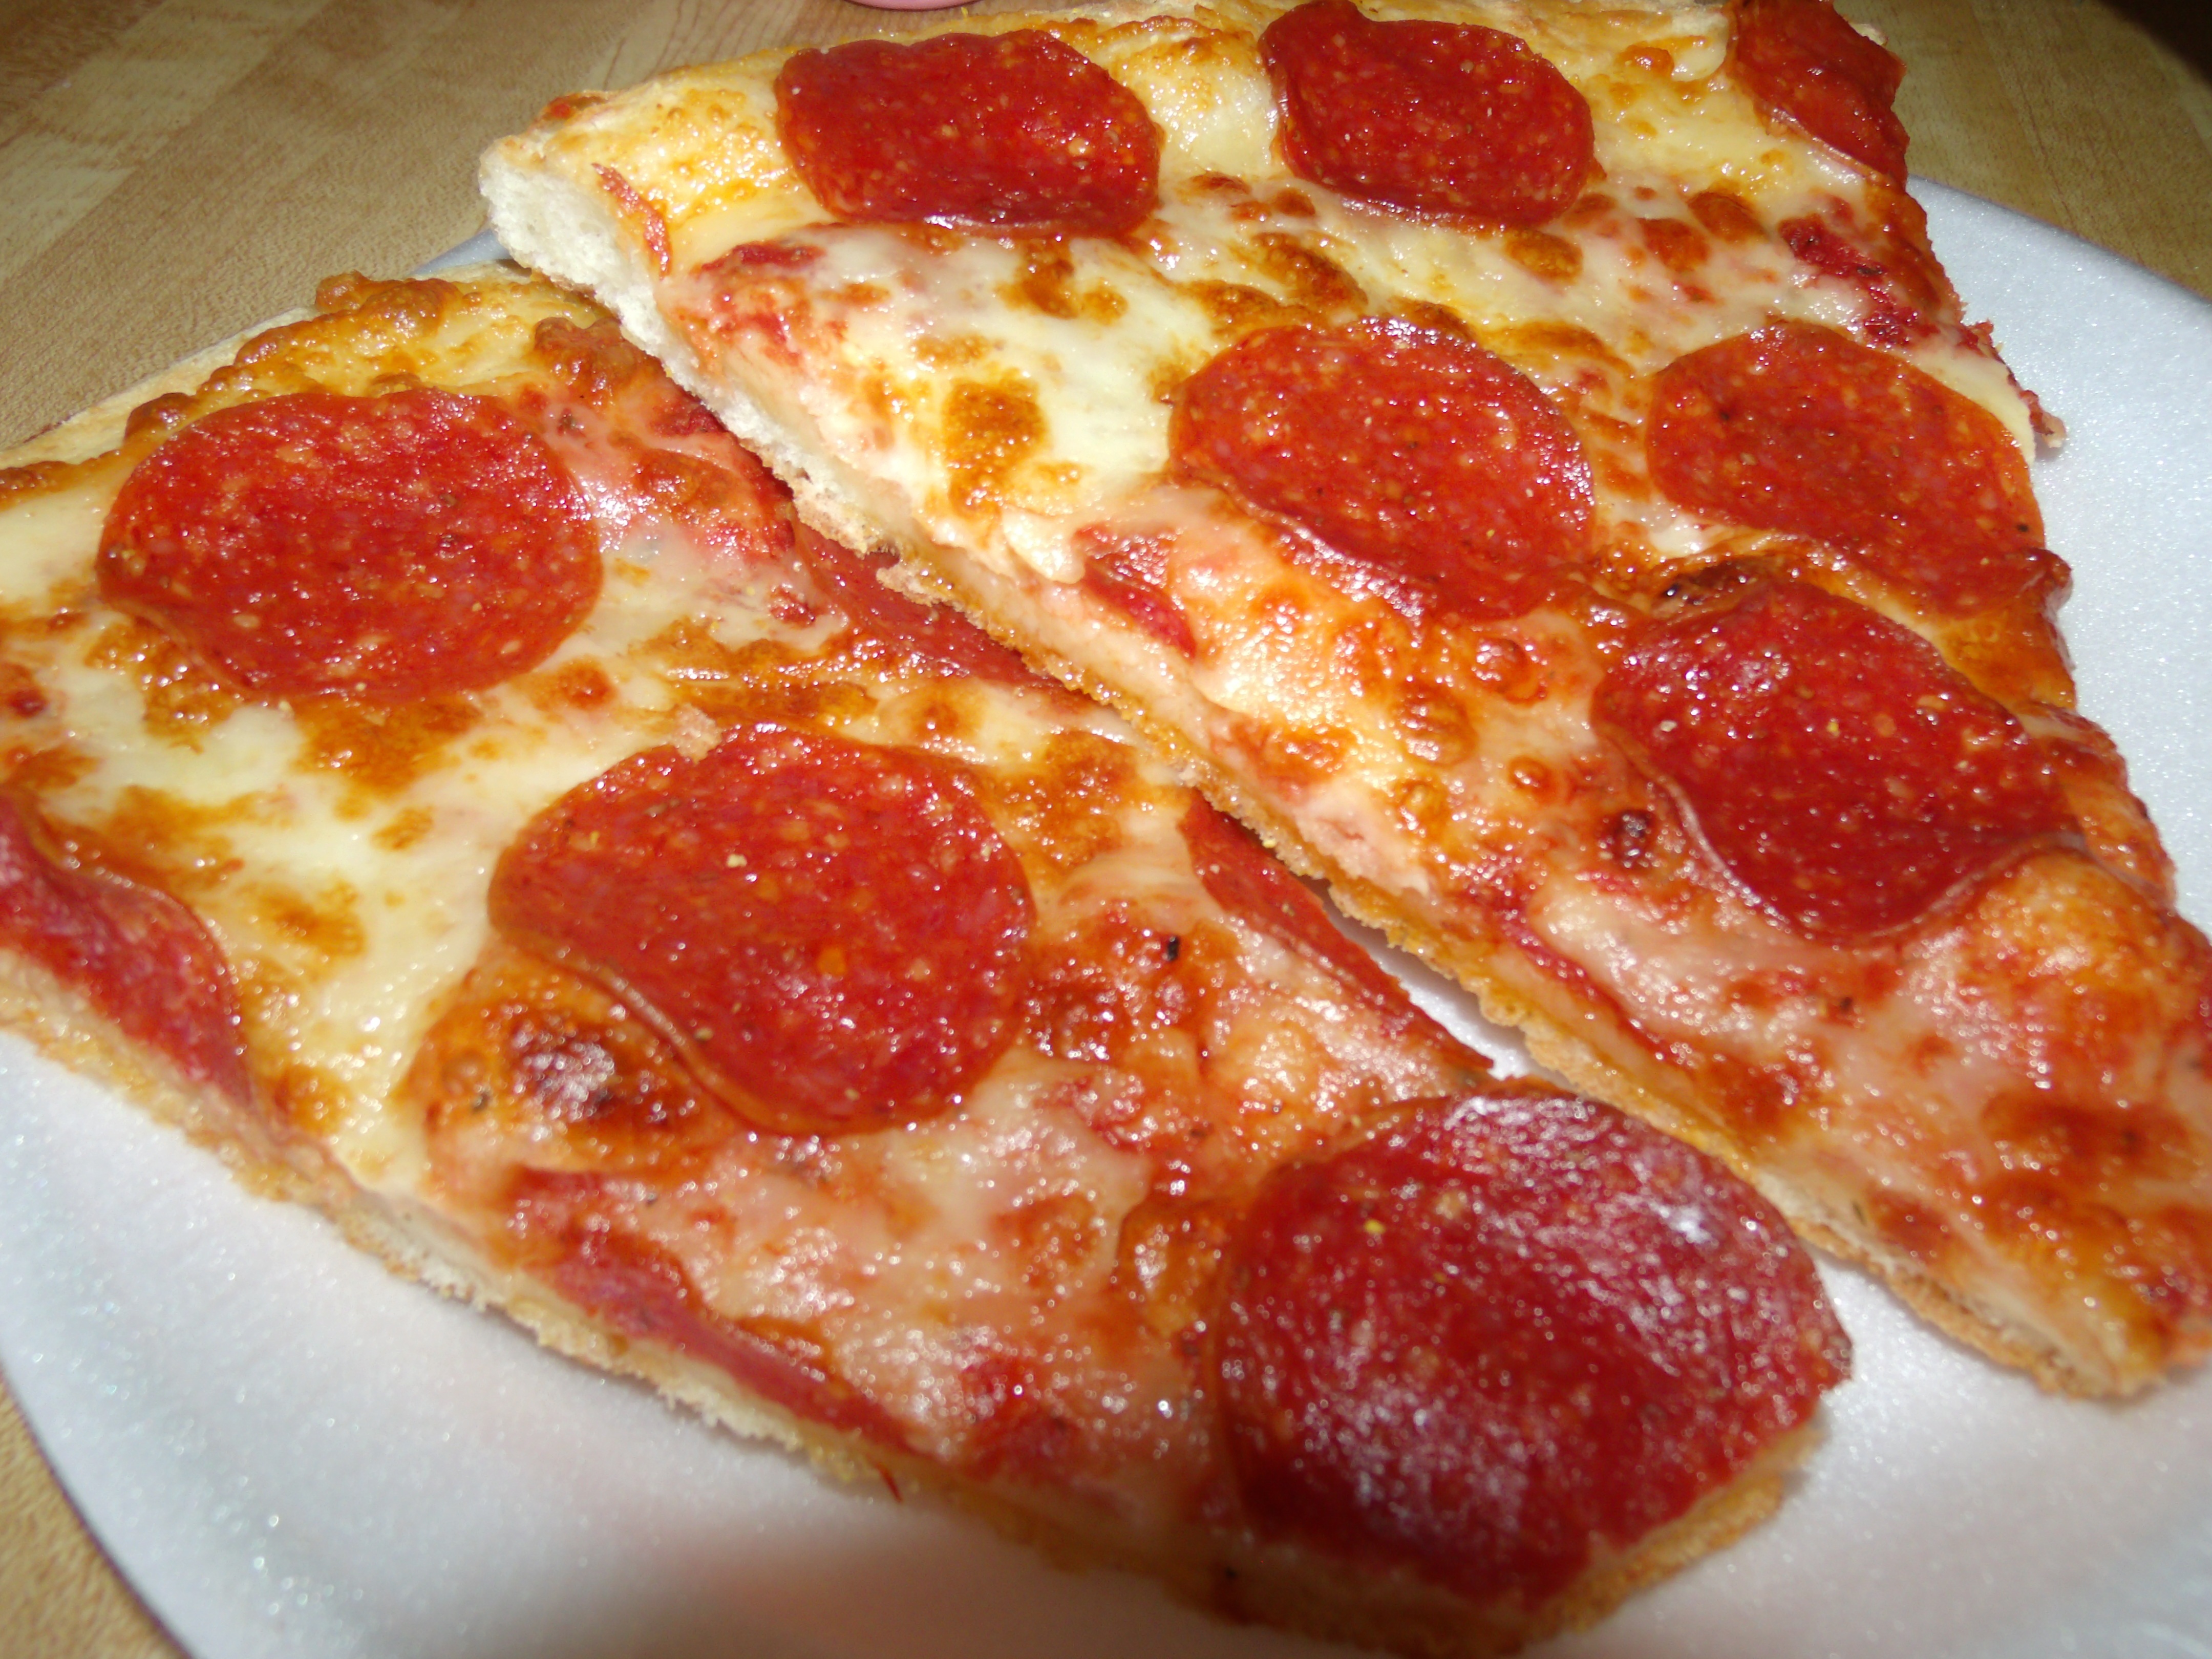
dish, meal, food, breakfast, meat, cuisine, pizza, cheese, tomato, pepperoni, slices, italian, mozzarella, italian food, pizza cheese, european food, sicilian pizza